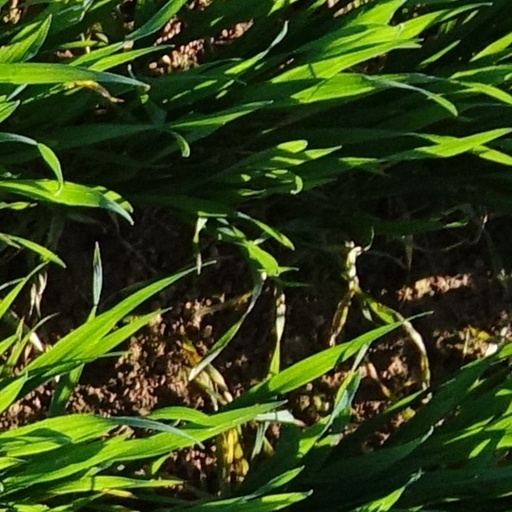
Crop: wheat